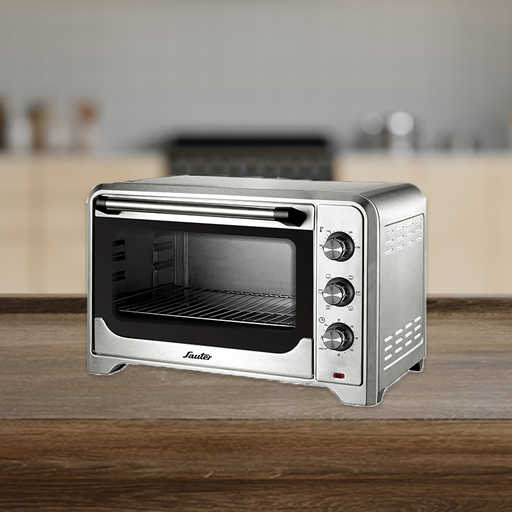
קטגוריה: חשמל לבית
תיאור: טוסטר אובן 30 ליטר SAUTER
דגם: TOS3010